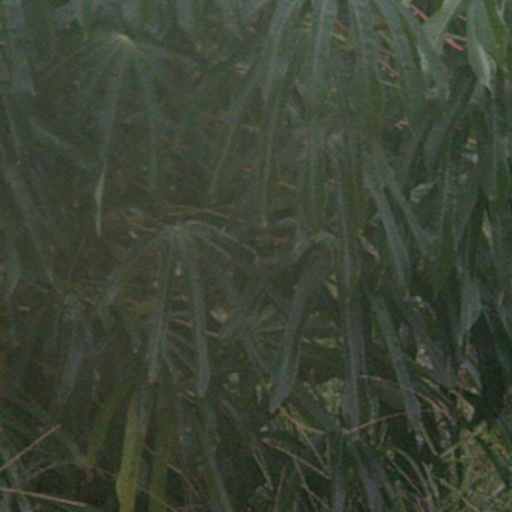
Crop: cassava